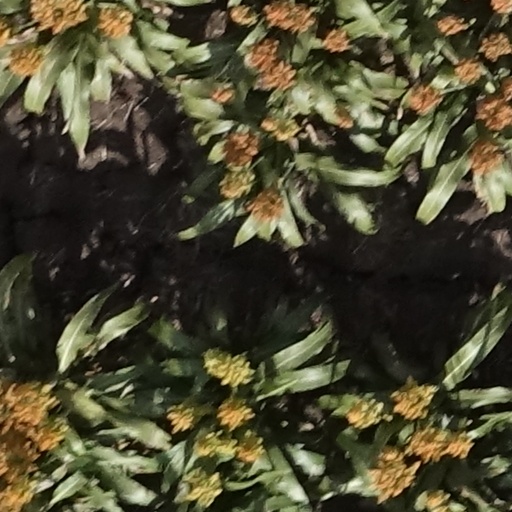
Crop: sorghum